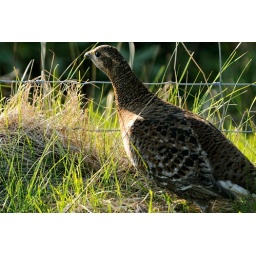
Quick grab shot from the wrong side of the car of a female Black Grouse by the side of the road.